Bearded lady

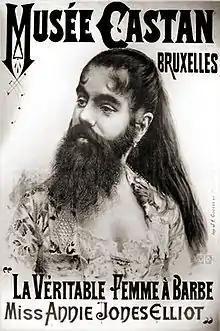
Annie Jones toured with P.T. Barnum's circus in the 19th century.

A bearded lady (or bearded woman) is a woman with a naturally occurring beard normally due to the condition known as hirsutism or hypertrichosis. Hypertrichosis causes people of either sex to develop excess hair over their entire body (including the face), while hirsutism is restricted to females and only causes excessive hair growth in the nine body areas mentioned by Ferriman and Gallwey.